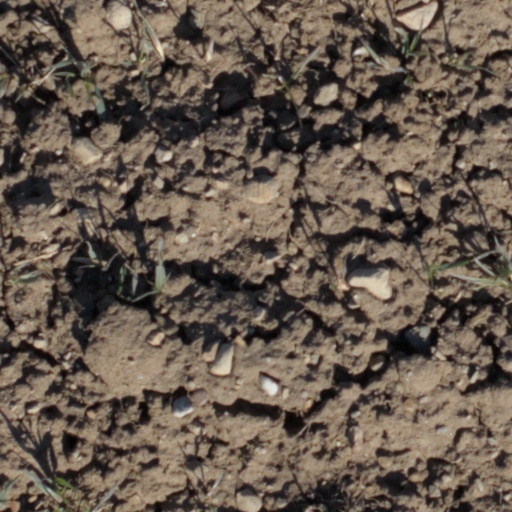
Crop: wheat